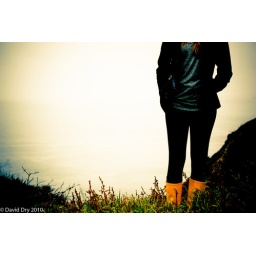
the girl in the yellow boots